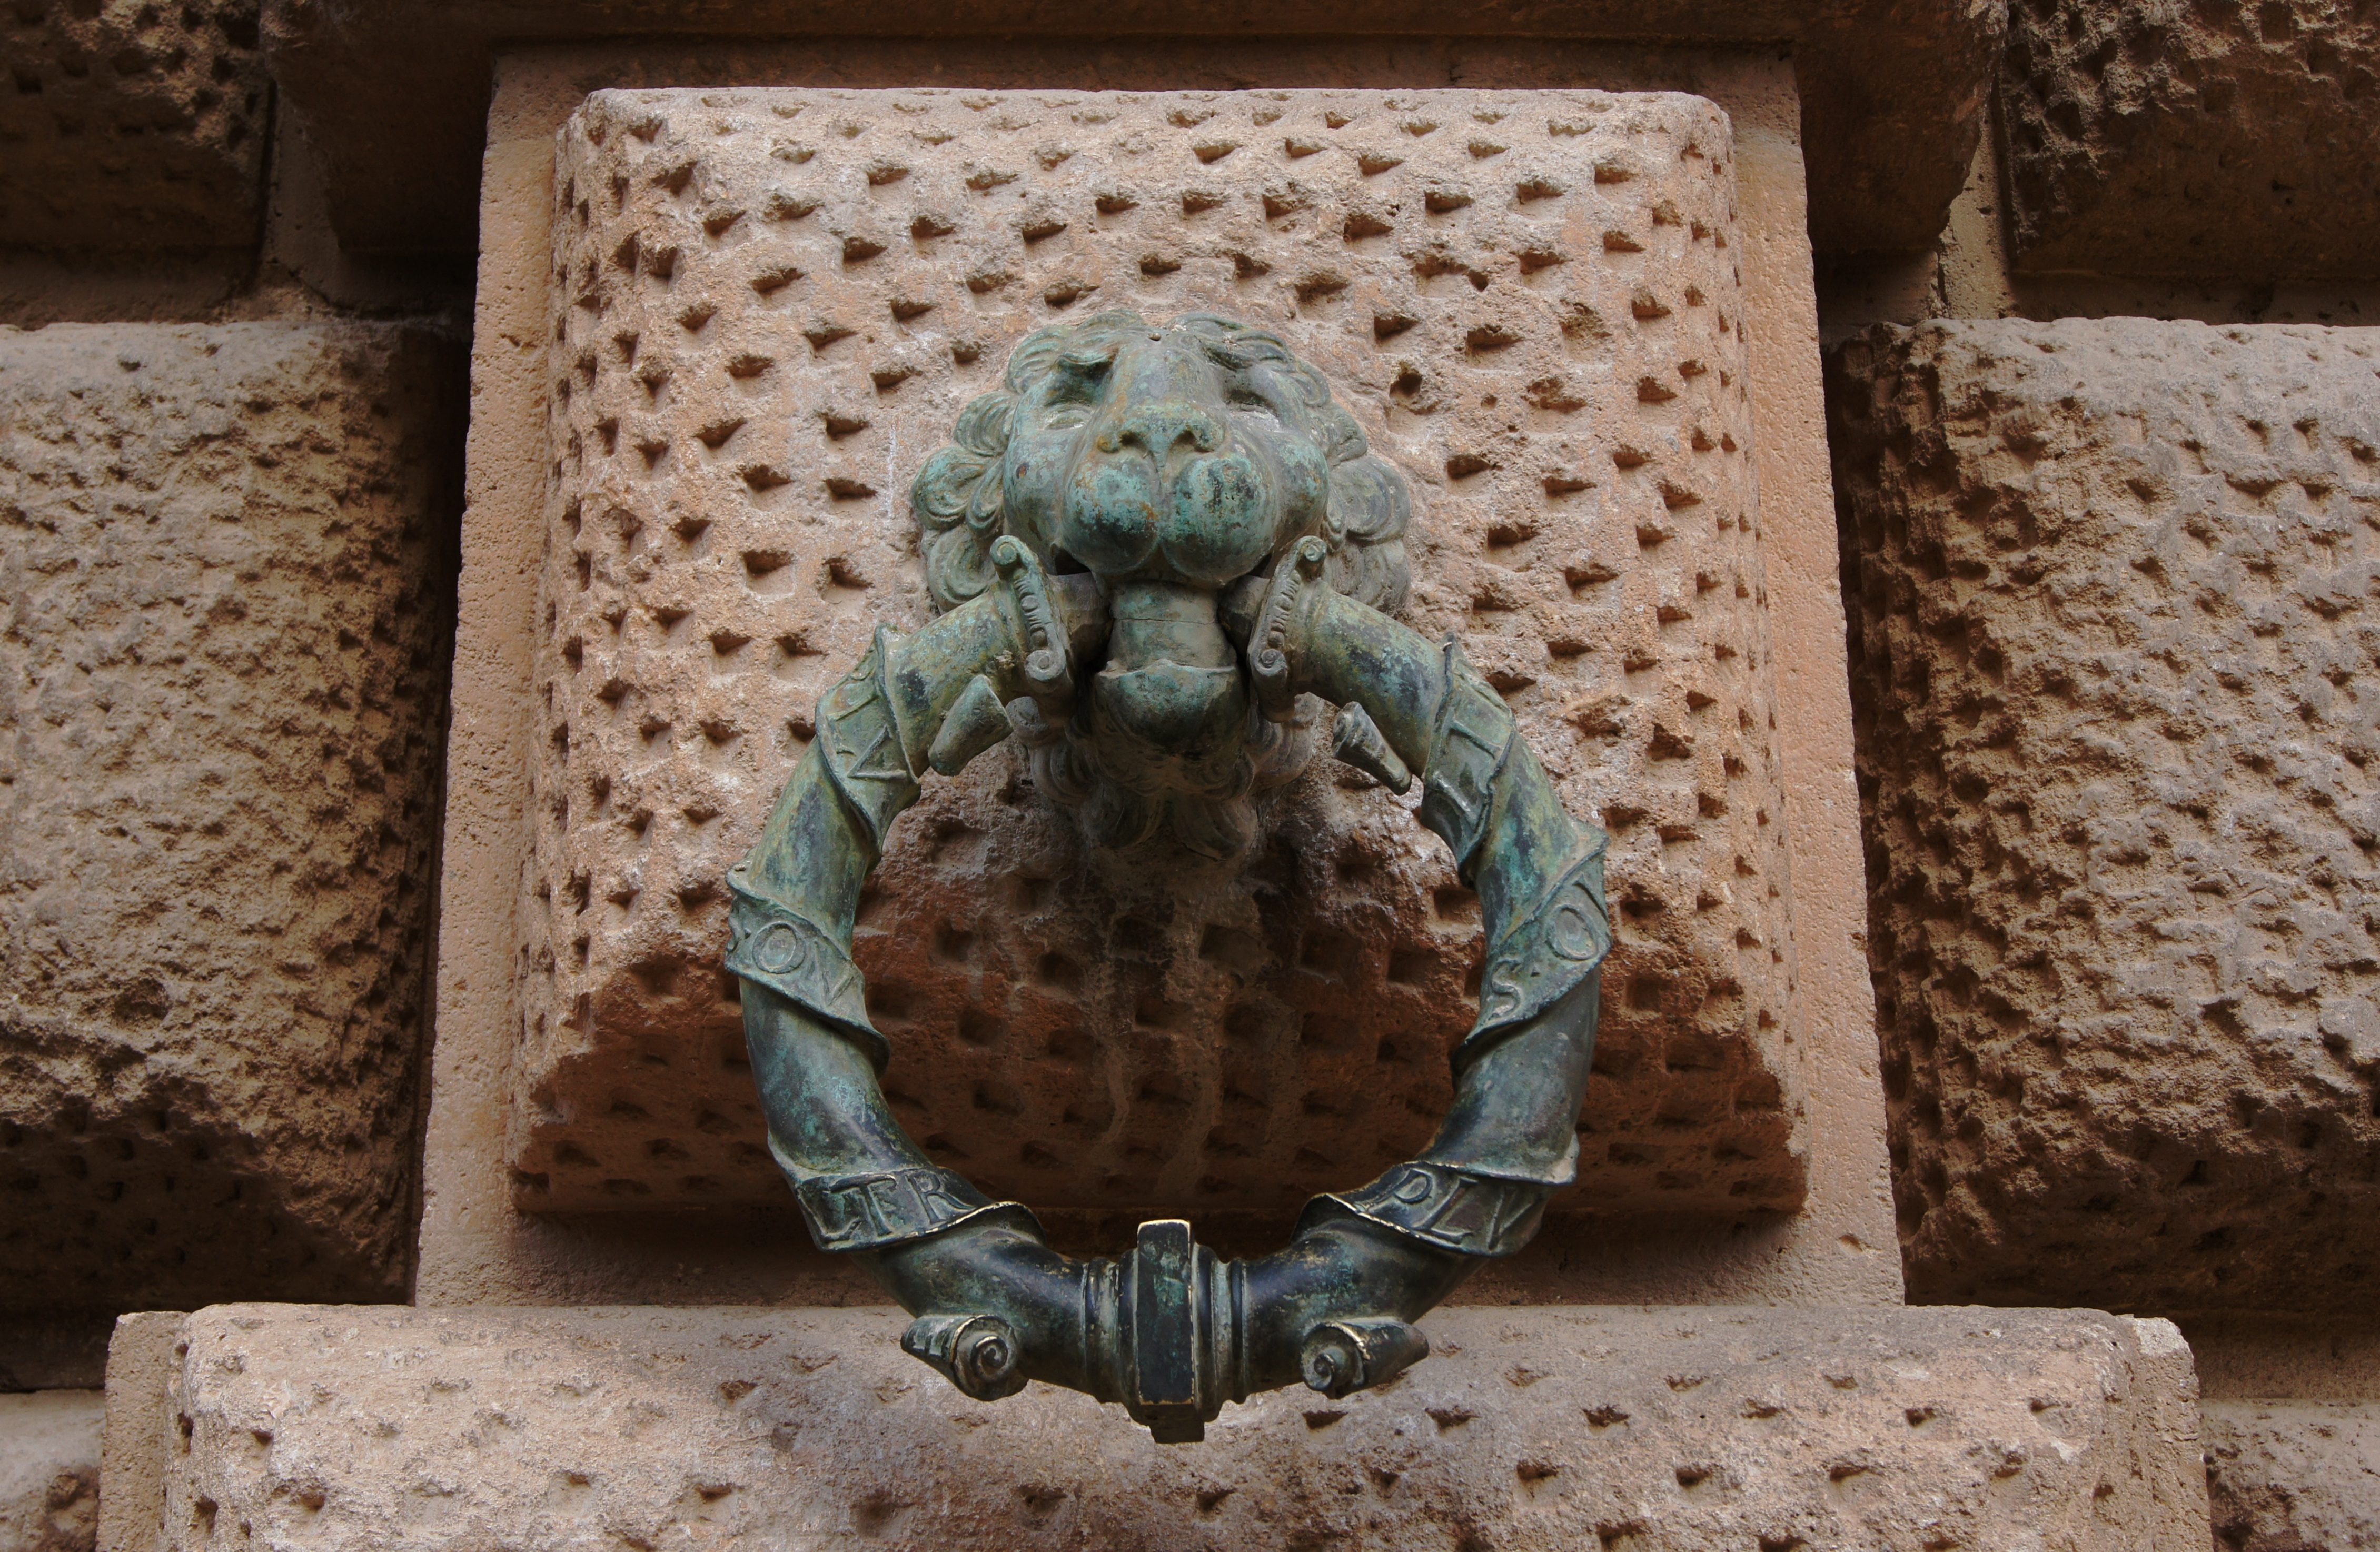
rock, antique, ring, stone, monument, statue, tie, equestrian, equine, riding, sculpture, art, temple, carving, tie up, ancient history